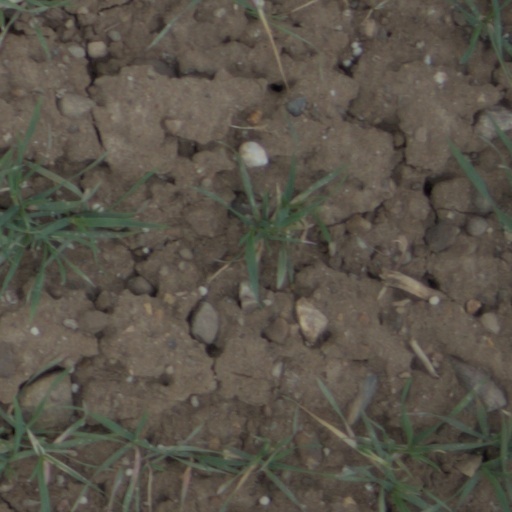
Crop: wheat